Grigoriy Gruzinsky

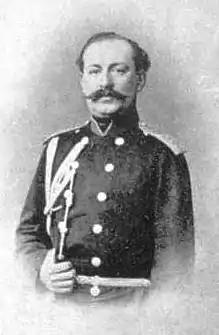
Prince Grigoriy

Grigoriy Ilyich Gruzinsky (1833–1899) was a Georgian royal prince ("batonishvili") of the Bagrationi dynasty.